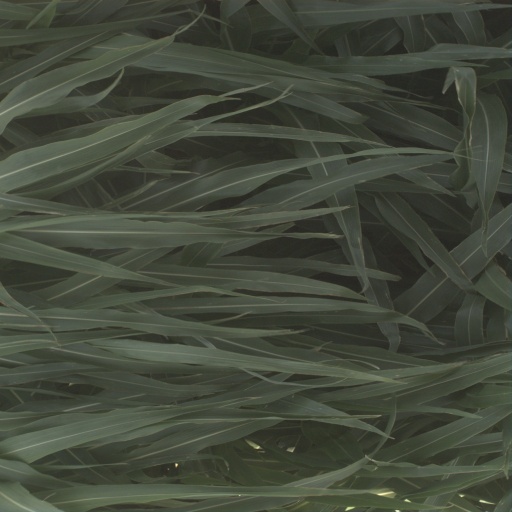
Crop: sorghum